Portuguese Expeditionary Corps

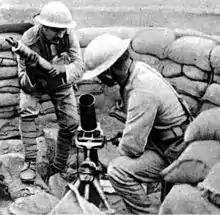
CEP soldiers loading a Stokes Mortar.

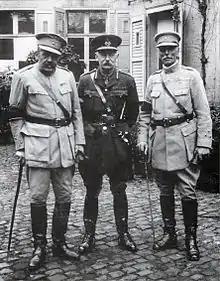
Generals Tamagnini and Gomes da Costa, together with General Haking.

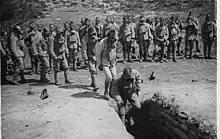
CEP troops in gas warfare training.

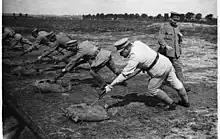
CEP troops in bayonet training.

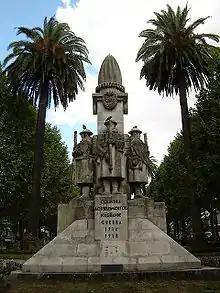
A monument to the dead of the First World War in Coimbra.

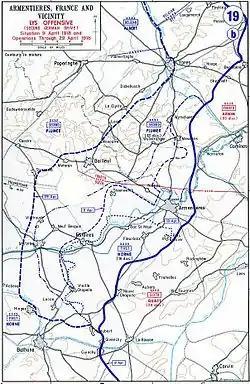
Map of German Lys offensive, 1918.

The CEP was shipped to France in early 1917, where the first groups received training in trench warfare and were equipped with British small arms. The first units began to deploy in May, and a sector of the frontline was fully held by the CEP by November; by the end of October, just under 60,000 troops had been sent to France.